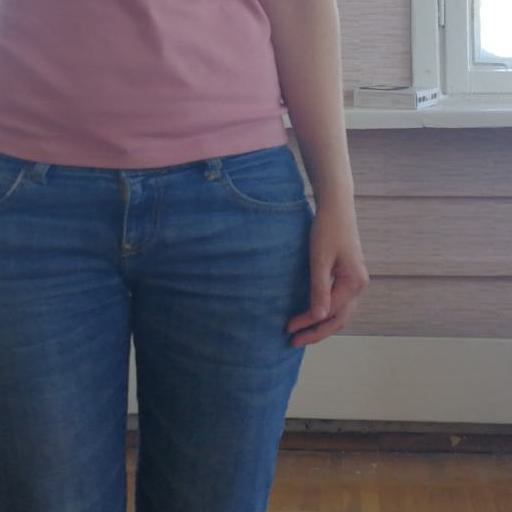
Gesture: no_gesture